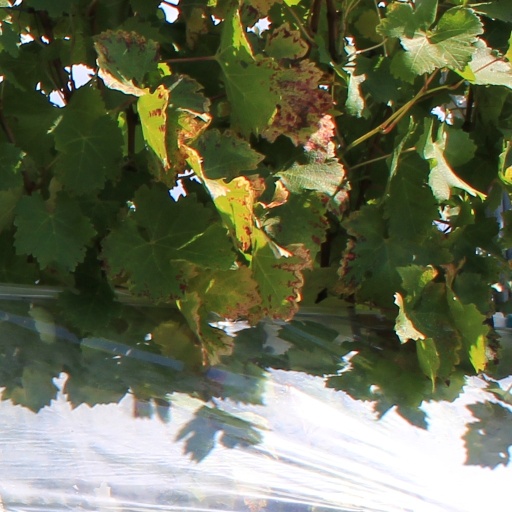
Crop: grape